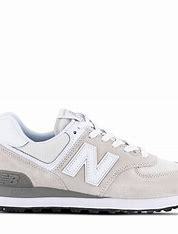
Brand: New
Model: Balance New Balance 574